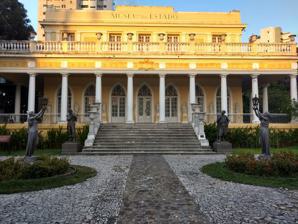
Building: Museu do Estado de Pernambuco
Country: Brazil
Year built: 1929
Museum in Recife, Brazil Museum of the State of Pernambuco Museu do Estado de Pernambuco Established 24 August 1928 ( 1928-08-024 ) Location Recife, Pernambuco , Brazil Coordinates 8°2′41.035″S 34°54′6.34″W / 8.04473194°S 34.9017611°W / -8.04473194; -34.9017611 Website museudoestadope .com .br The Museu do Estado de Pernambuco (MEPE) ( Museum of the State of Pernambuco ) is housed in a 19th-century mansion on the Av. Rui Barbosa in Recife , capital of Pernambuco state, Brazil . It was opened in 1929. The museum collections contain over 12 thousand works of art which invite the visitor to a journey into the local history, from pictures of Colonial Brazil and the period of the Dutch invasion (1630–1654), to those of the 20th and 21st centuries. Periodically the museum hosts the “Salão de Arte Contemporânea de Pernambuco”, when emerging artists are selected to represent the new run of local professionals who will help maintain and shape the new profile of the local art scenery. References